Crème de menthe (film)

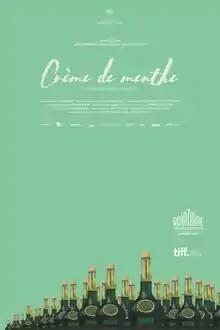
Film poster

Crème de menthe is a Canadian short drama film, directed by Jean-Marc E. Roy and Philippe David Gagné and released in 2017. The film stars Charlotte Aubin as Renée, a young woman who has been left with the responsibility of cleaning out her hoarder father's apartment after his death. Its cast also includes Macha Limonchik and Fred-Éric Salvail.